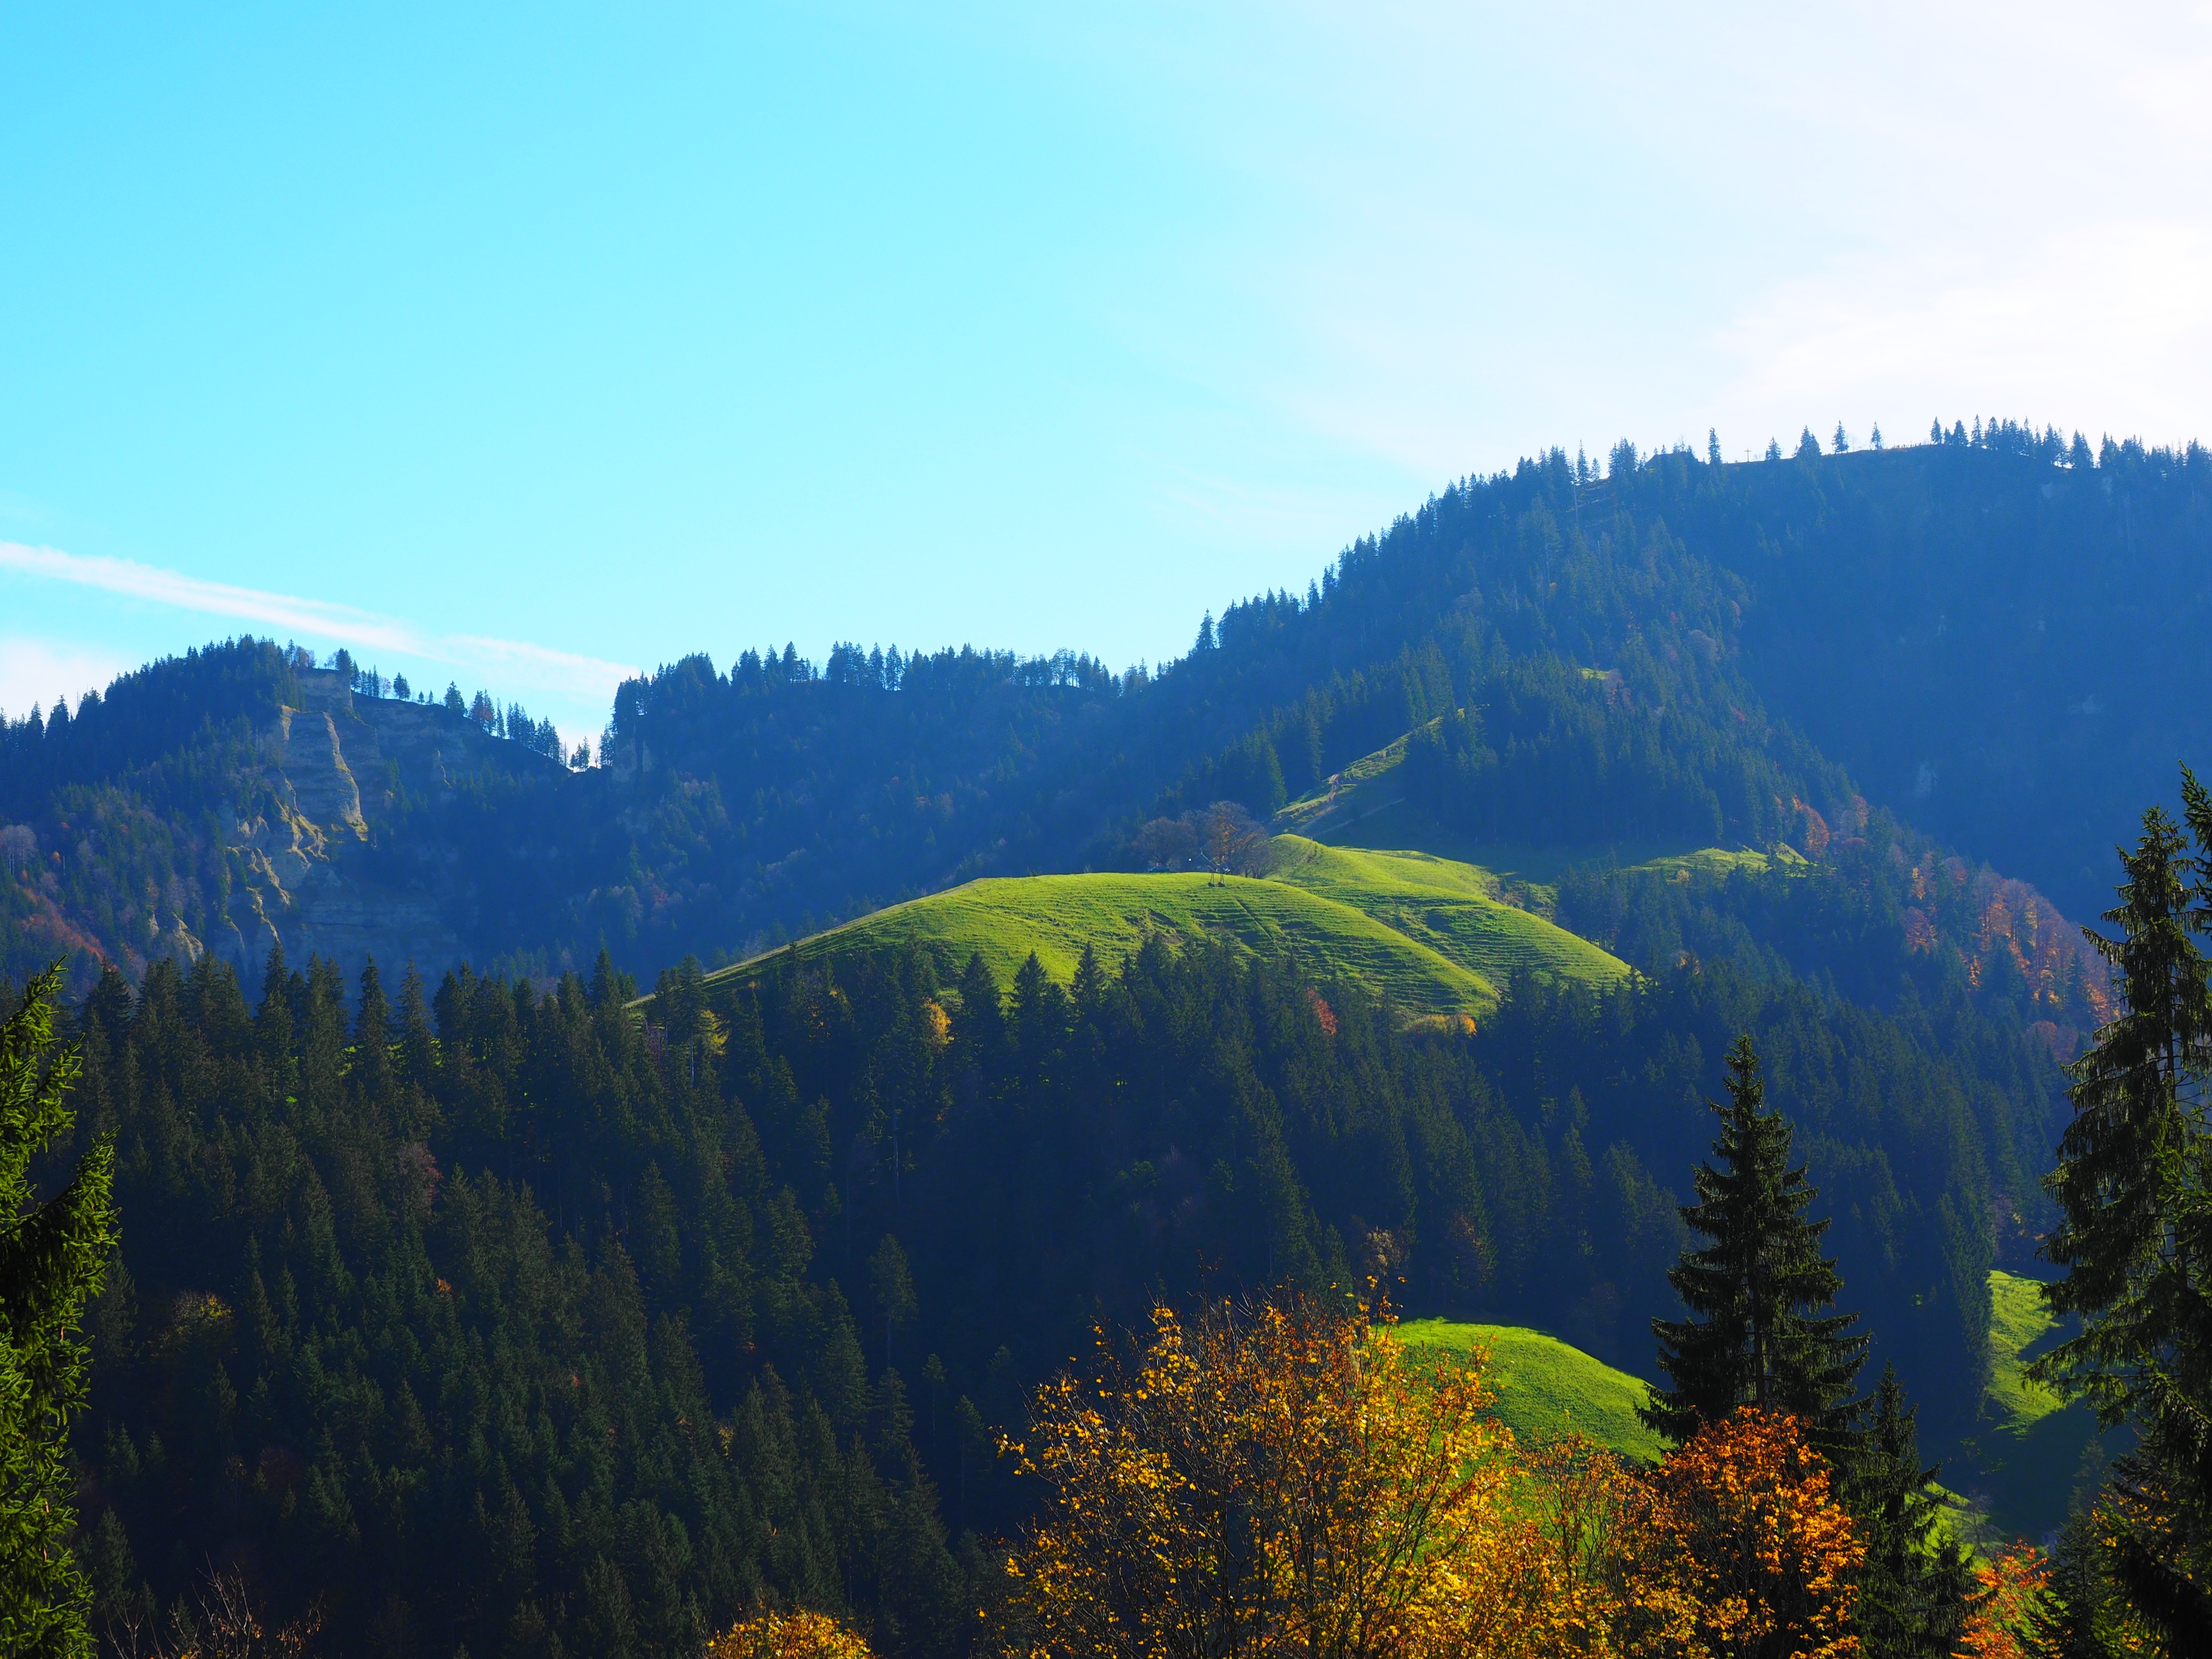
landscape, tree, nature, forest, wilderness, mountain, meadow, morning, leaf, hill, lake, valley, mountain range, bowl, hike, autumn, stallion, ridge, mountain summit, hills, mountainside, alps, plateau, switzerland, habitat, ecosystem, destination, landform, alpine meadows, emmental, geographical feature, atmospheric phenomenon, mountainous landforms, napfbergland, range of hills